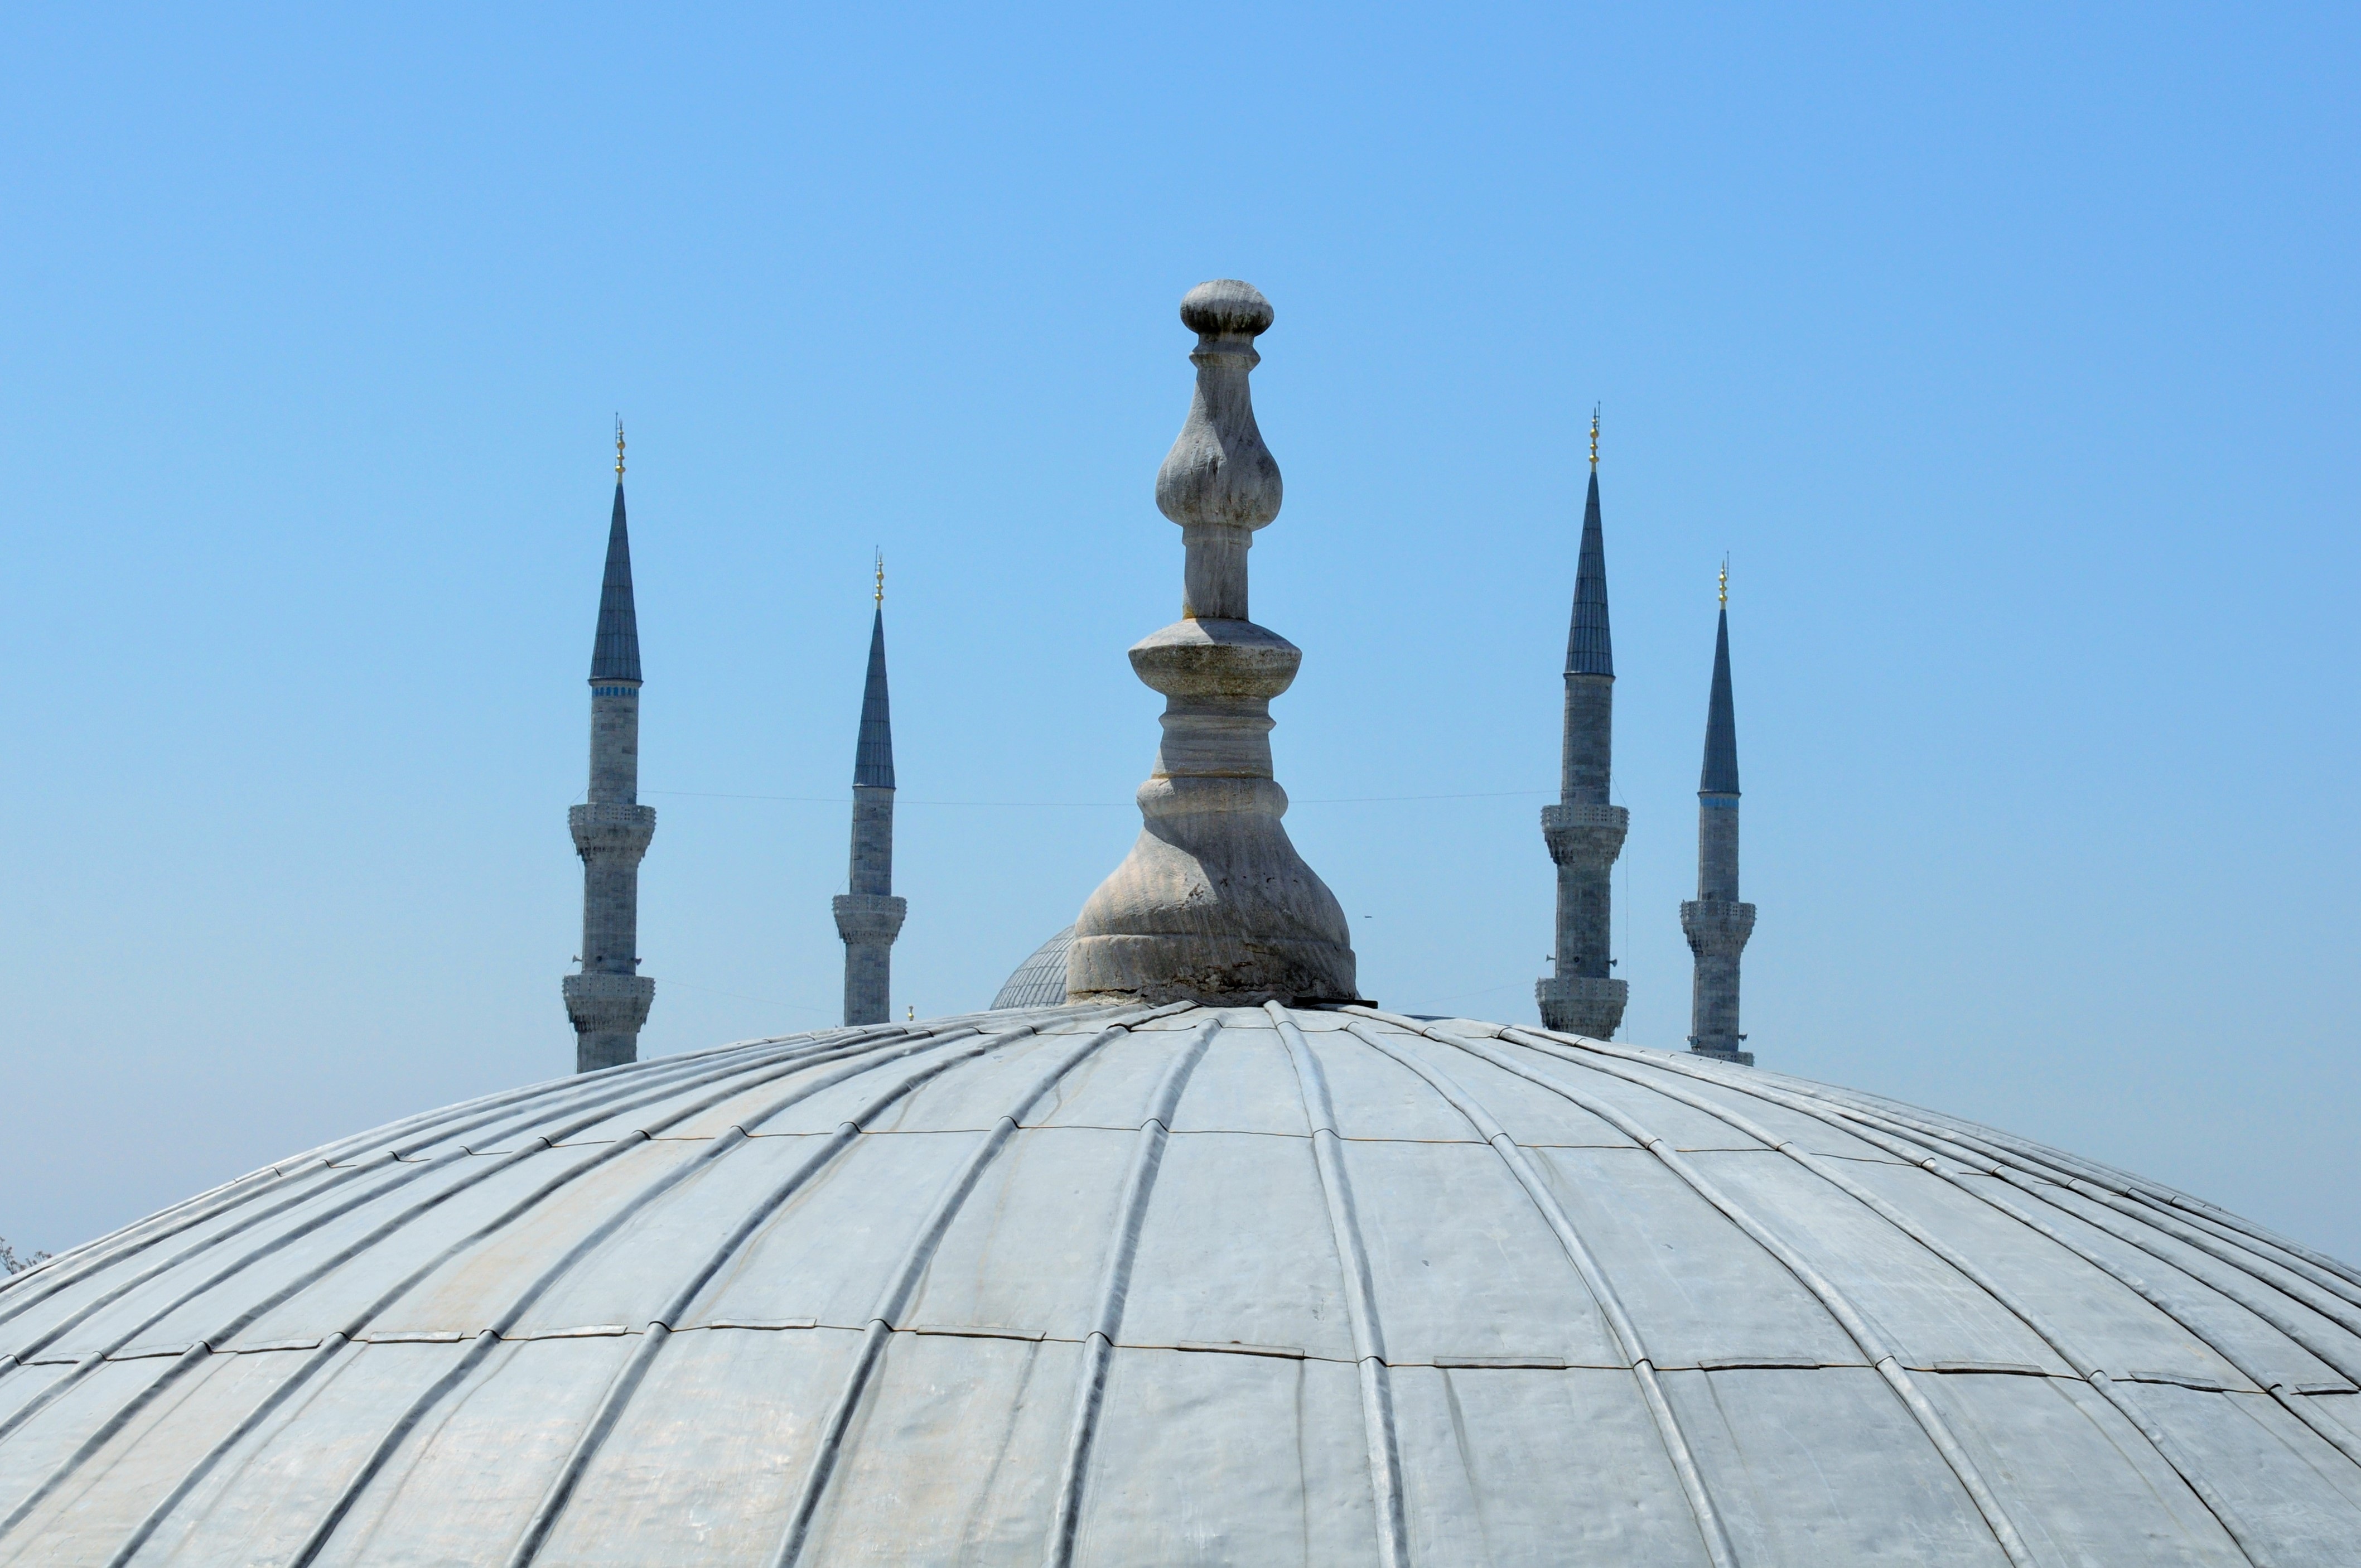
architecture, building, palace, monument, travel, statue, tower, religion, landmark, blue, cathedral, place of worship, religious, spire, steeple, turkey, istanbul, mosque, dome, roofs, religious monuments, blue mosque